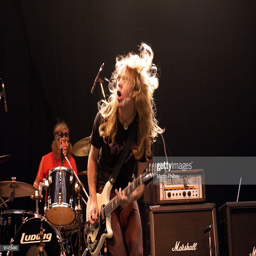
garage punk artist and rock artist perform on stage at festival .